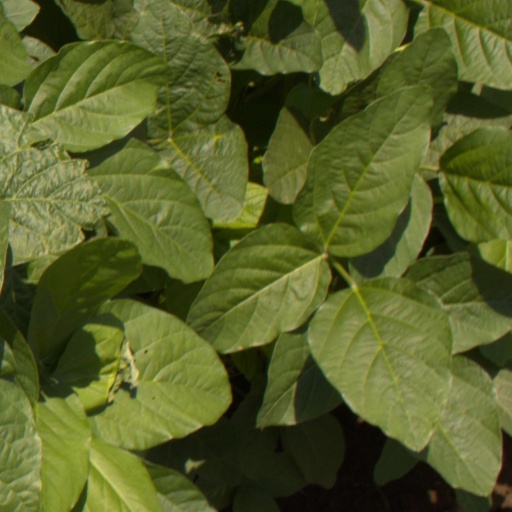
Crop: soybean